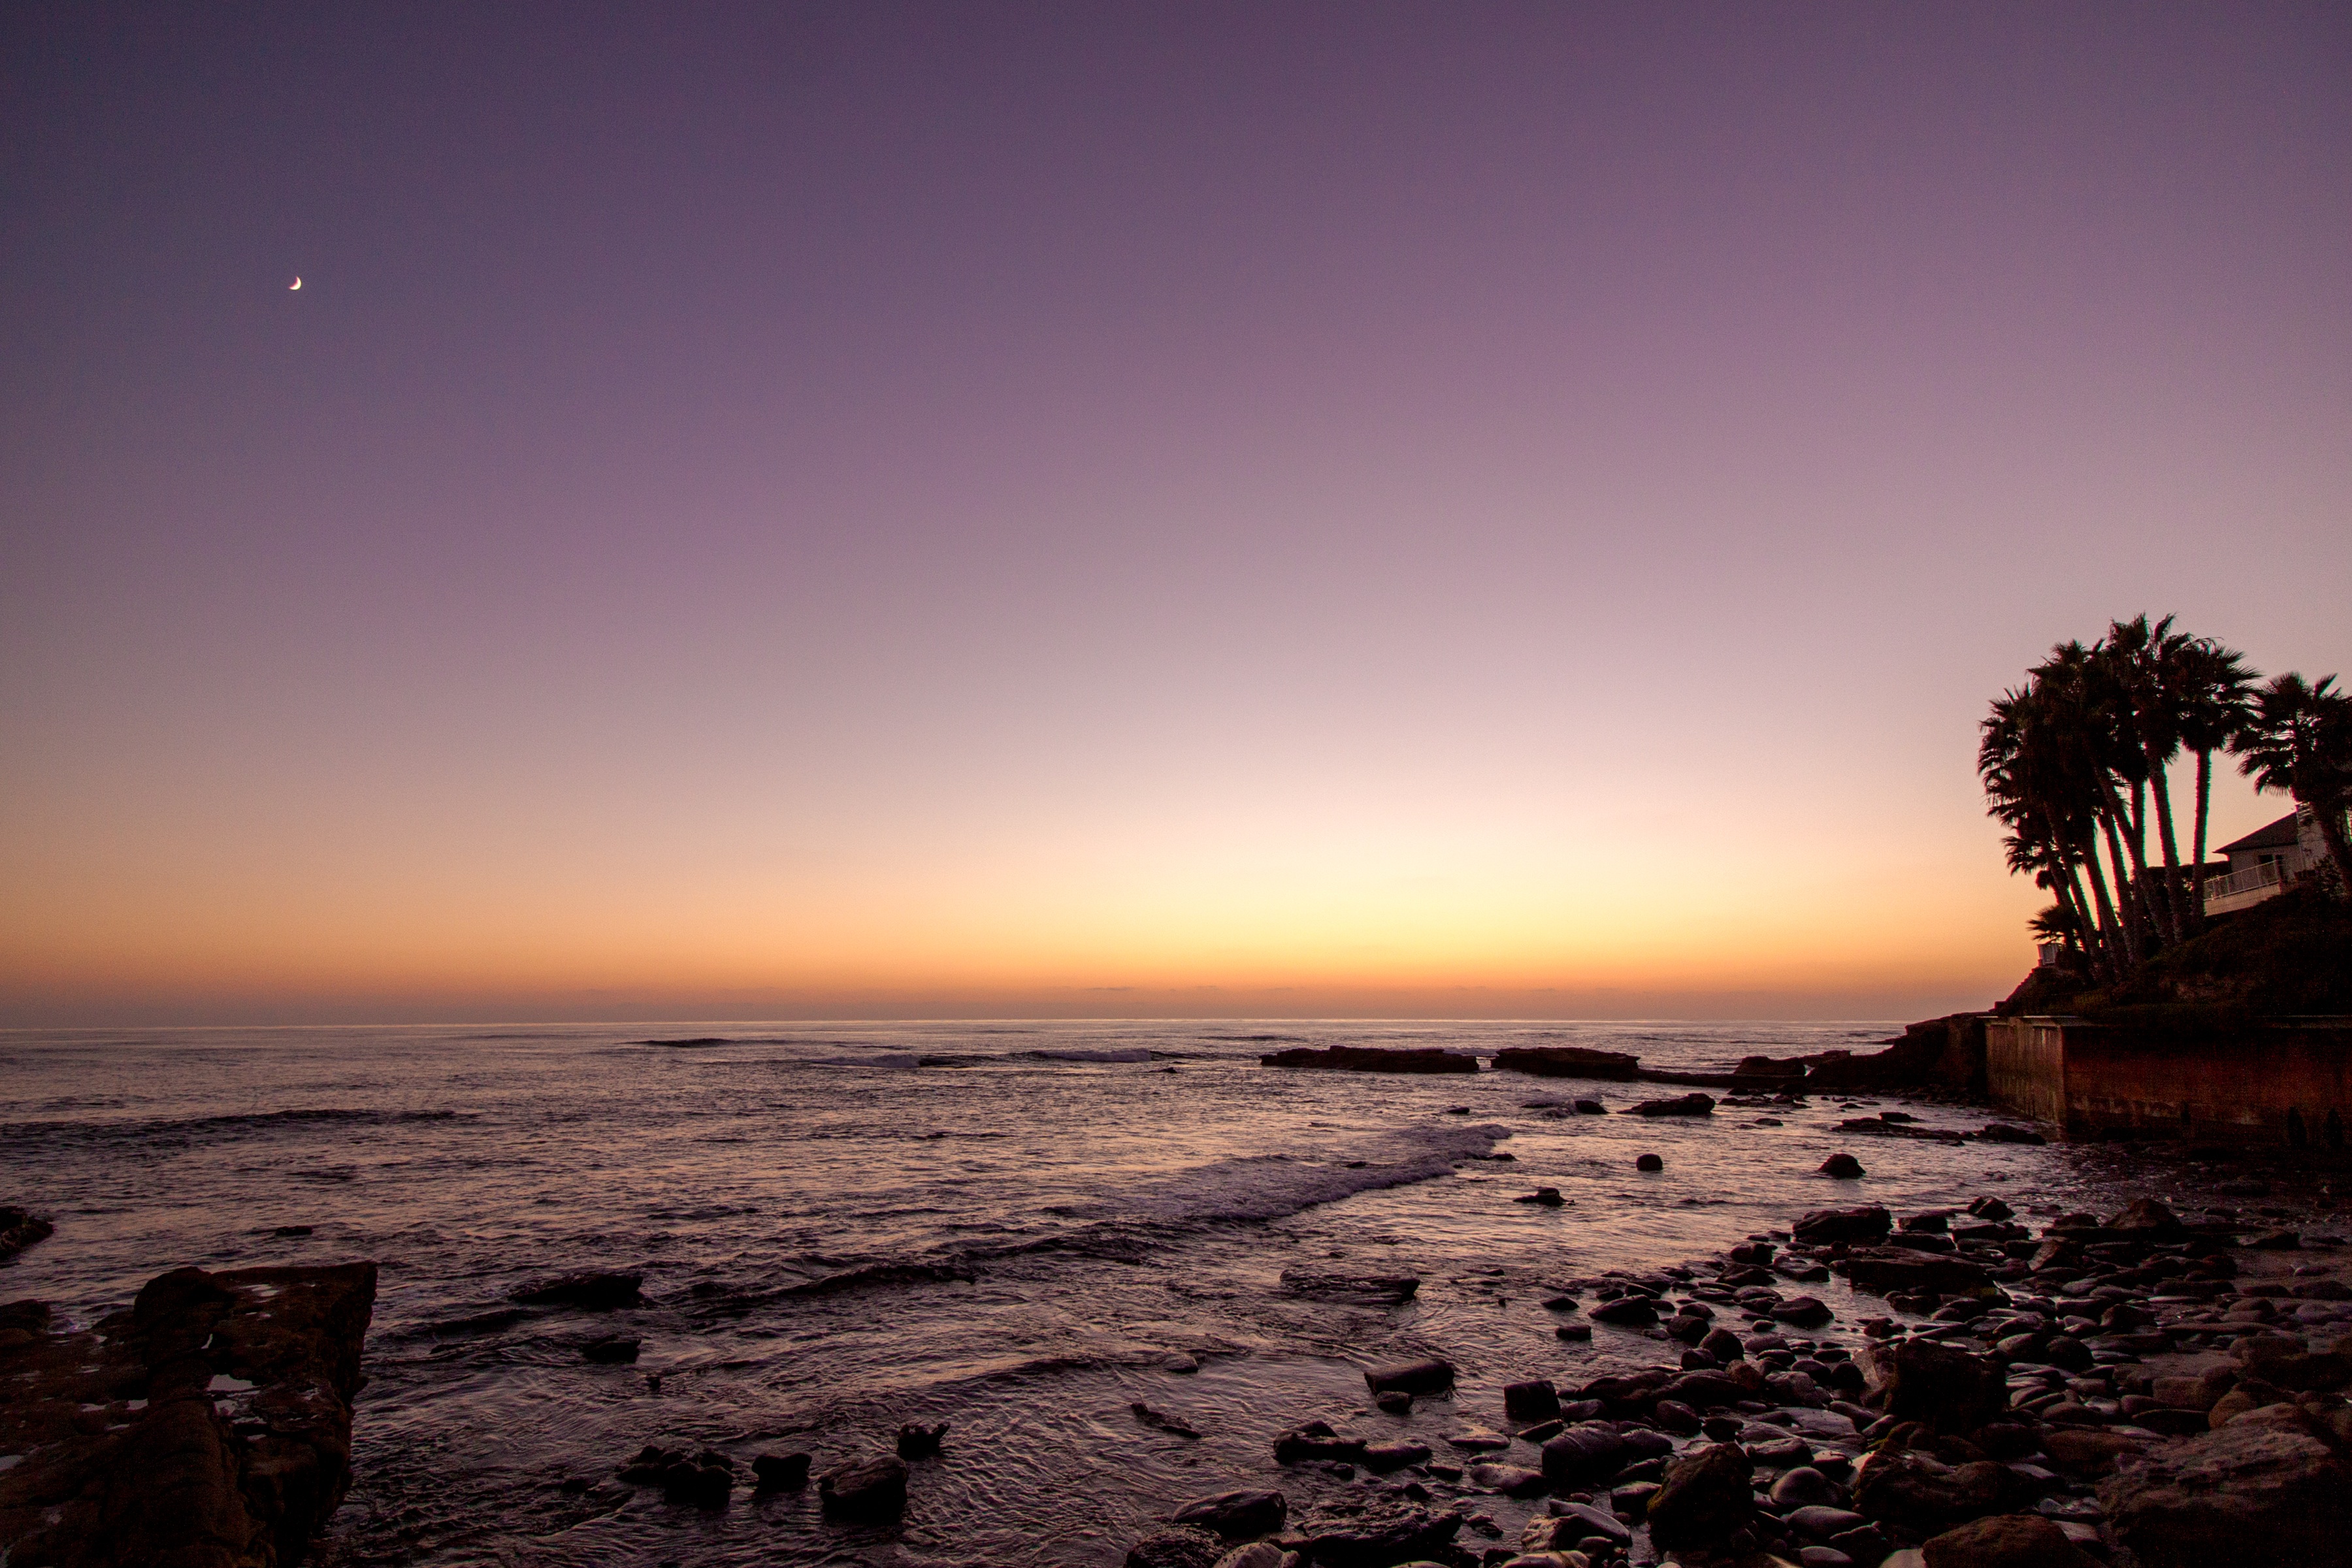
beach, sea, coast, rock, ocean, horizon, sun, sunrise, sunset, sunlight, morning, shore, wave, dawn, dusk, evening, bay, body of water, cape, wind wave